FreakMind

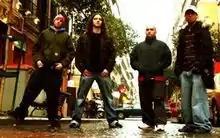

FreakMind is a Spanish alternative metal-band started at the year 2001, in Madrid. From the first time, it was formed of Alberto, Dani, Javi and Rubén. Totally they have published three studio albums with the label "Underground, M-20 and a demo. Their musical style mixes alternative rock and nu metal, but their music is for the most defined Alternative Metal.